Higashi-Kushiro Station

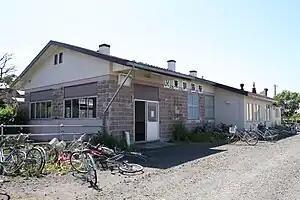
Higashi-Kushiro Station station building

is a JR Hokkaido railway station in Kushiro, Hokkaidō. It is the junction of Nemuro Main Line and Senmō Main Line.